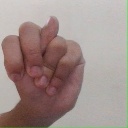
अक्षर: न